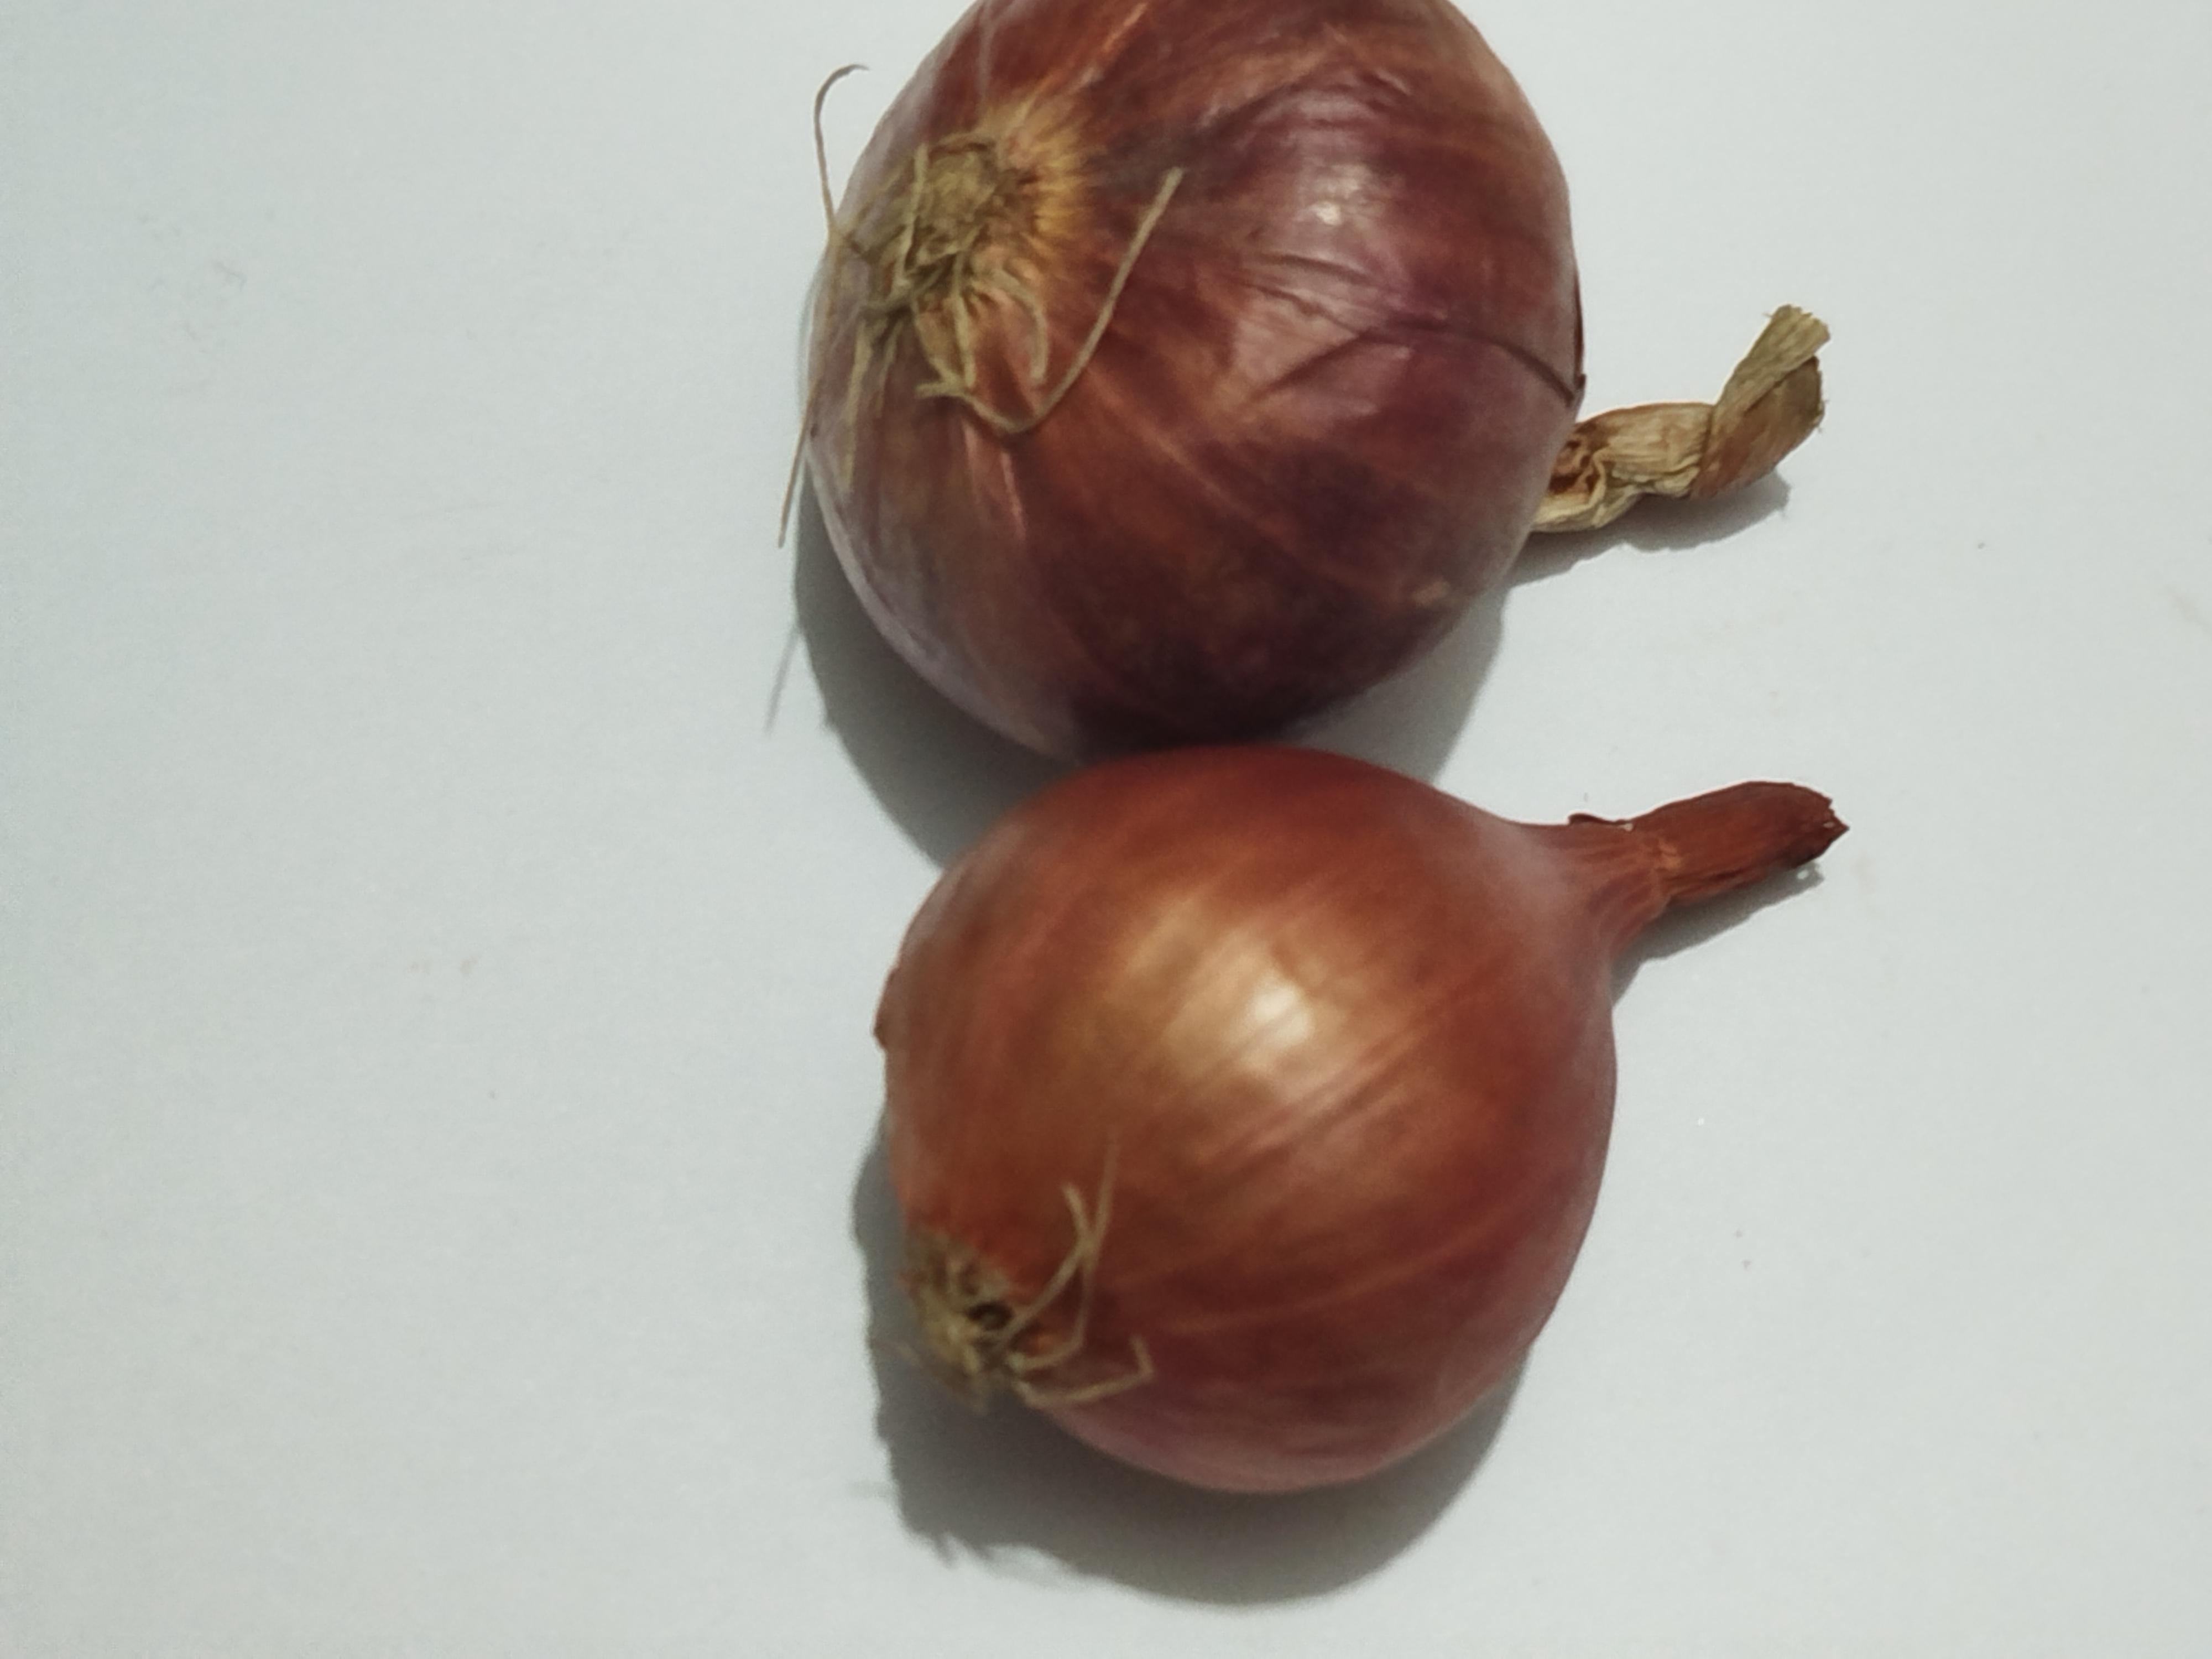
Label: Onion